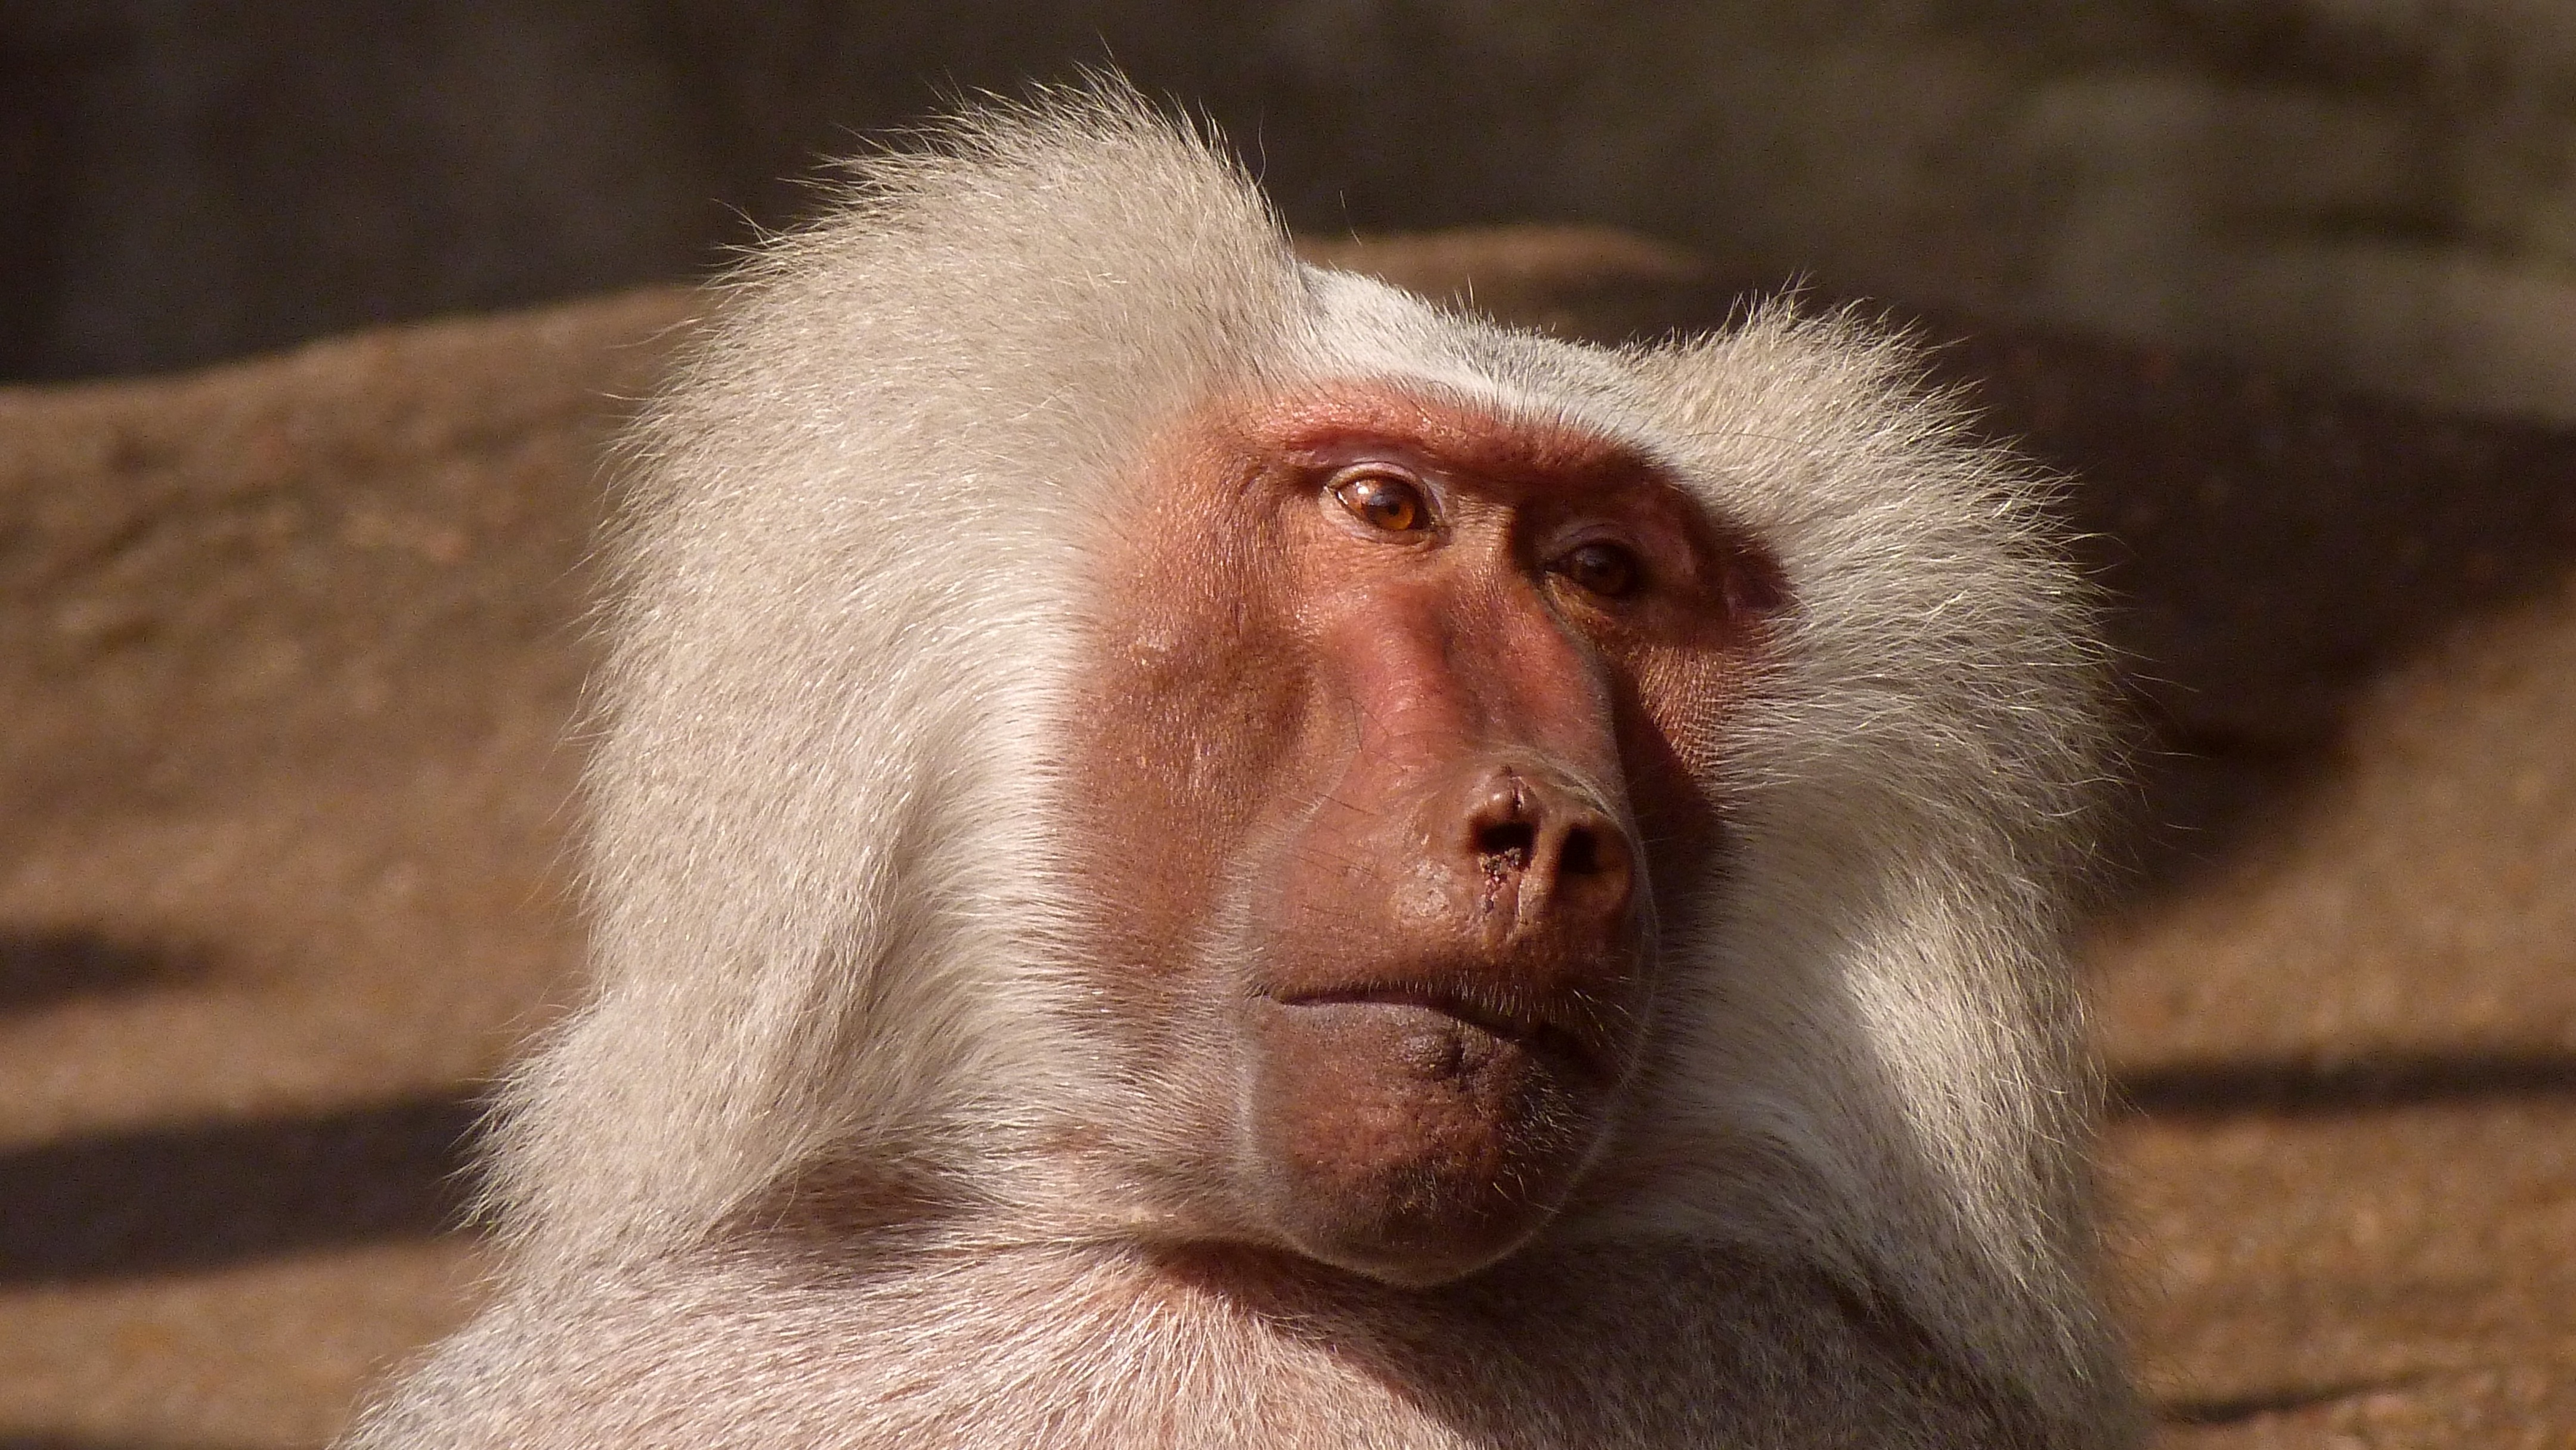
nature, animal, wildlife, zoo, mammal, monkey, fauna, primate, drill, close up, baboon, vertebrate, macaque, old world monkey, japanese macaque, tufted capuchin